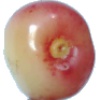
Label: cherry_rainier